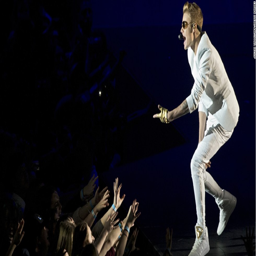
pop artist ticked off his fans after he showed up late to a concert .